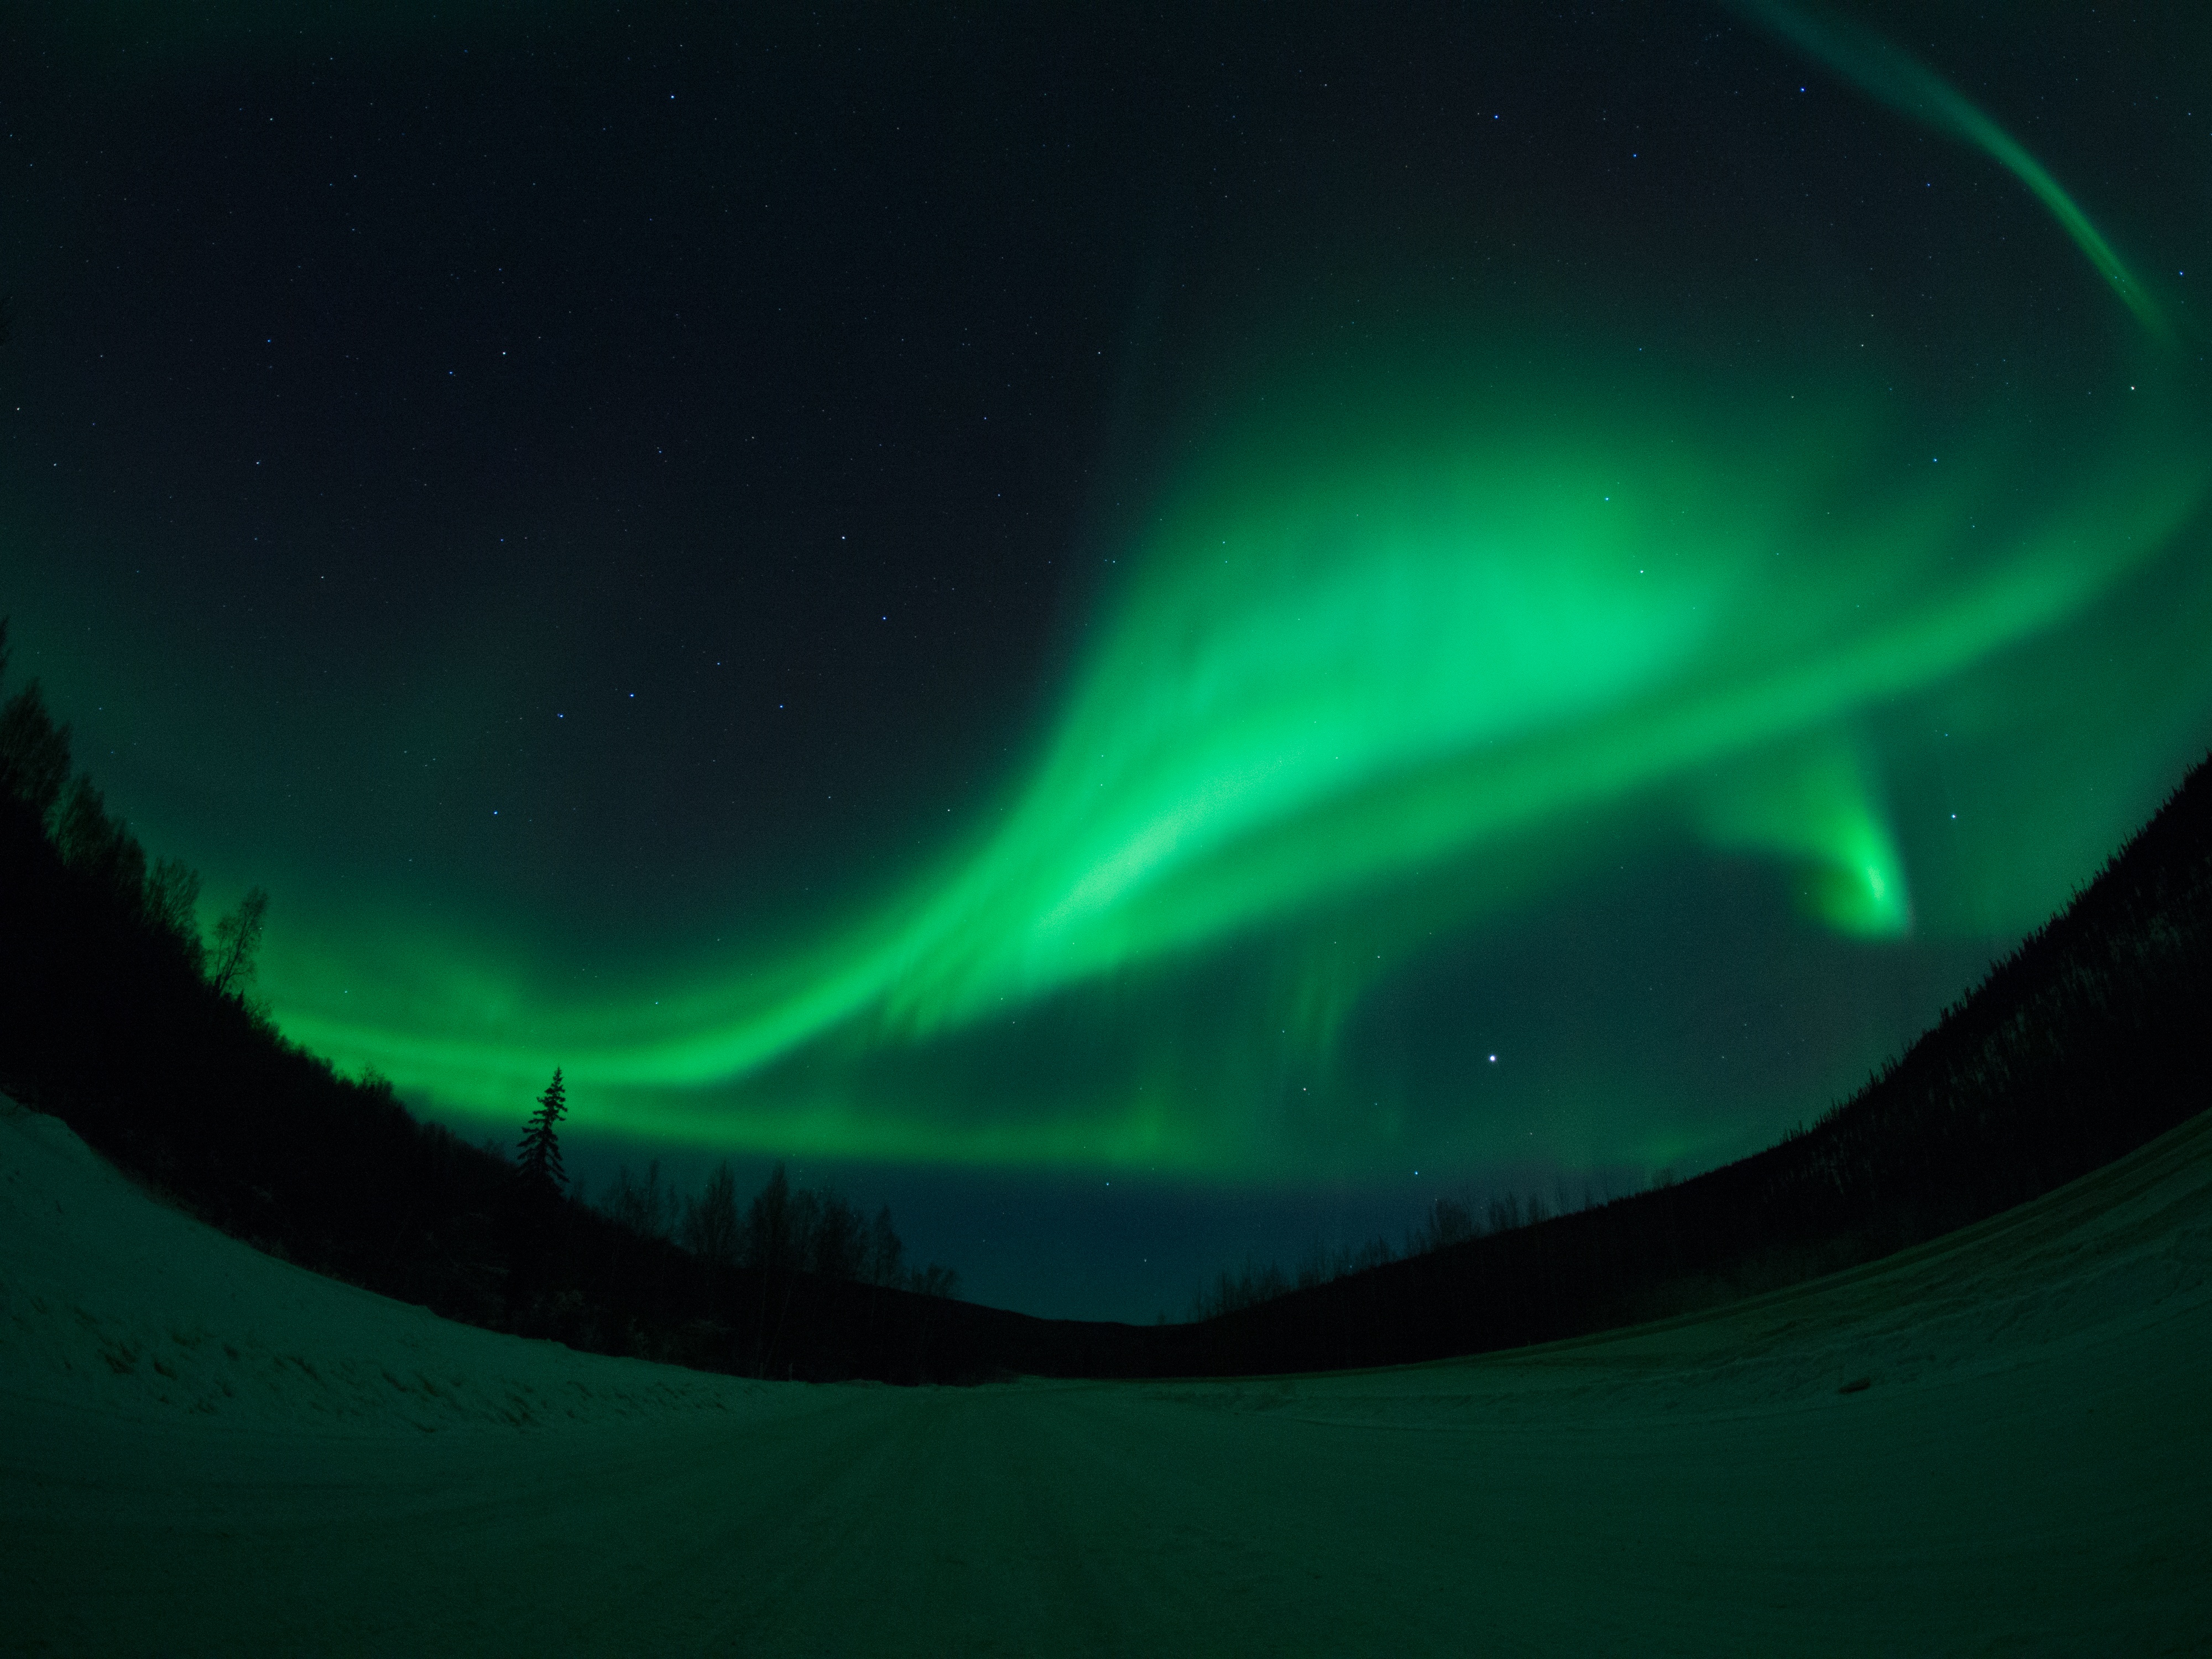
snow, sky, road, night, atmosphere, night sky, aurora, starry sky, alaska, fairbanks